Ammonium tetrathiomolybdate

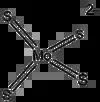
The [MoS] anion.

The anion is also an excellent ligand. For example, with Ni(II) sources, it forms [Ni(MoS)]. Much of the chemistry of the thiomolybdate results from studies on salts of quaternised organic cations, such as [NEt][MoS] and [PPh][MoS] (Et = CH, Ph = CH). These organic salts are soluble in polar organic solvents such as acetonitrile and DMF.